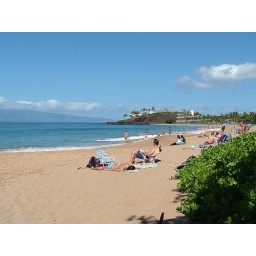
Black rock point in the background. Perfect day at the beach in Maui!